Batman: Gotham by Gaslight

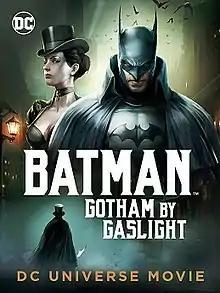
Promotional poster

Batman: Gotham by Gaslight is a 2018 American adult animated superhero film produced by Warner Bros. Animation and distributed by Warner Bros. Home Entertainment, featuring an alternate version of the DC Comics character Batman. It is the 31st film of the DC Universe Animated Original Movies. It is directed and produced by Sam Liu and written by James Krieg, loosely based on the standalone graphic novel of the same name by Brian Augustyn and Mike Mignola.